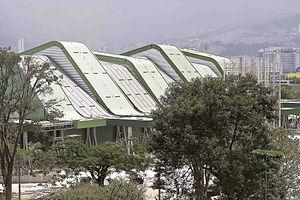
Giancarlo Mazzanti, né le 9 août 1963 à Barranquilla, est un architecte colombien basé à Bogota. Il a construit des écoles, des crèches, des bibliothèques et des stades dans les quartiers pauvres de son pays.